Big Stan (drill rig)

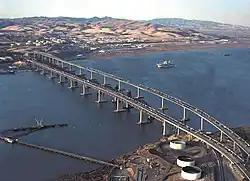
The Benicia–Martinez Bridge, the site where Big Stan was filmed for the show "Monster Machines".

From May to June 1999, Big Stan was used to drill the caissons for the First National Bank Tower in Omaha, Nebraska. In 2004, while working on an expansion to the Benicia-Martinez bridge near San Francisco, Big Stan was filmed by Discovery Channel's Canadian outlet for the show “Monster Machines”. The episode aired in 2007. In June 2007, Big Stan was used in the construction of the Pacific Street Bridge, in Oceanside, California. Big Stan was selected for its ability to achieve depths of ; conventional rigs were not capable of tunneling deep enough into the soft riverbed soil to earthquake proof the structure. That same year, Big Stan was used for construction work on the Upper Northwest Interceptor sewage system. This project involved Big Stan drilling 41 vertical shafts, to in diameter, and to in depth. These tunnels were later finished by Vadnais Corp. who horizontally connected the segments by micro-tunneling. In January 2009, Big Stan was taken to La Plata County, Colorado to drill at the Ridges Basin Dam. Here, it bored a -deep, diameter shaft as part of a larger project to build irrigation infrastructure to the surrounding homes. That same year, Big Stan was taken to Snyder, Texas to work on the Snyder Wind Energy Project. Here, it was used to drill deep caissons into hard clay and sandstone.